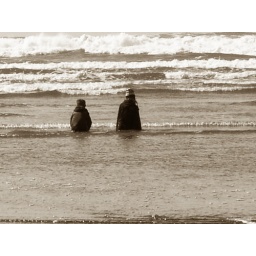
crazy kids at the beach in MARCH! it was cold and they were swimming in their winter clothes.